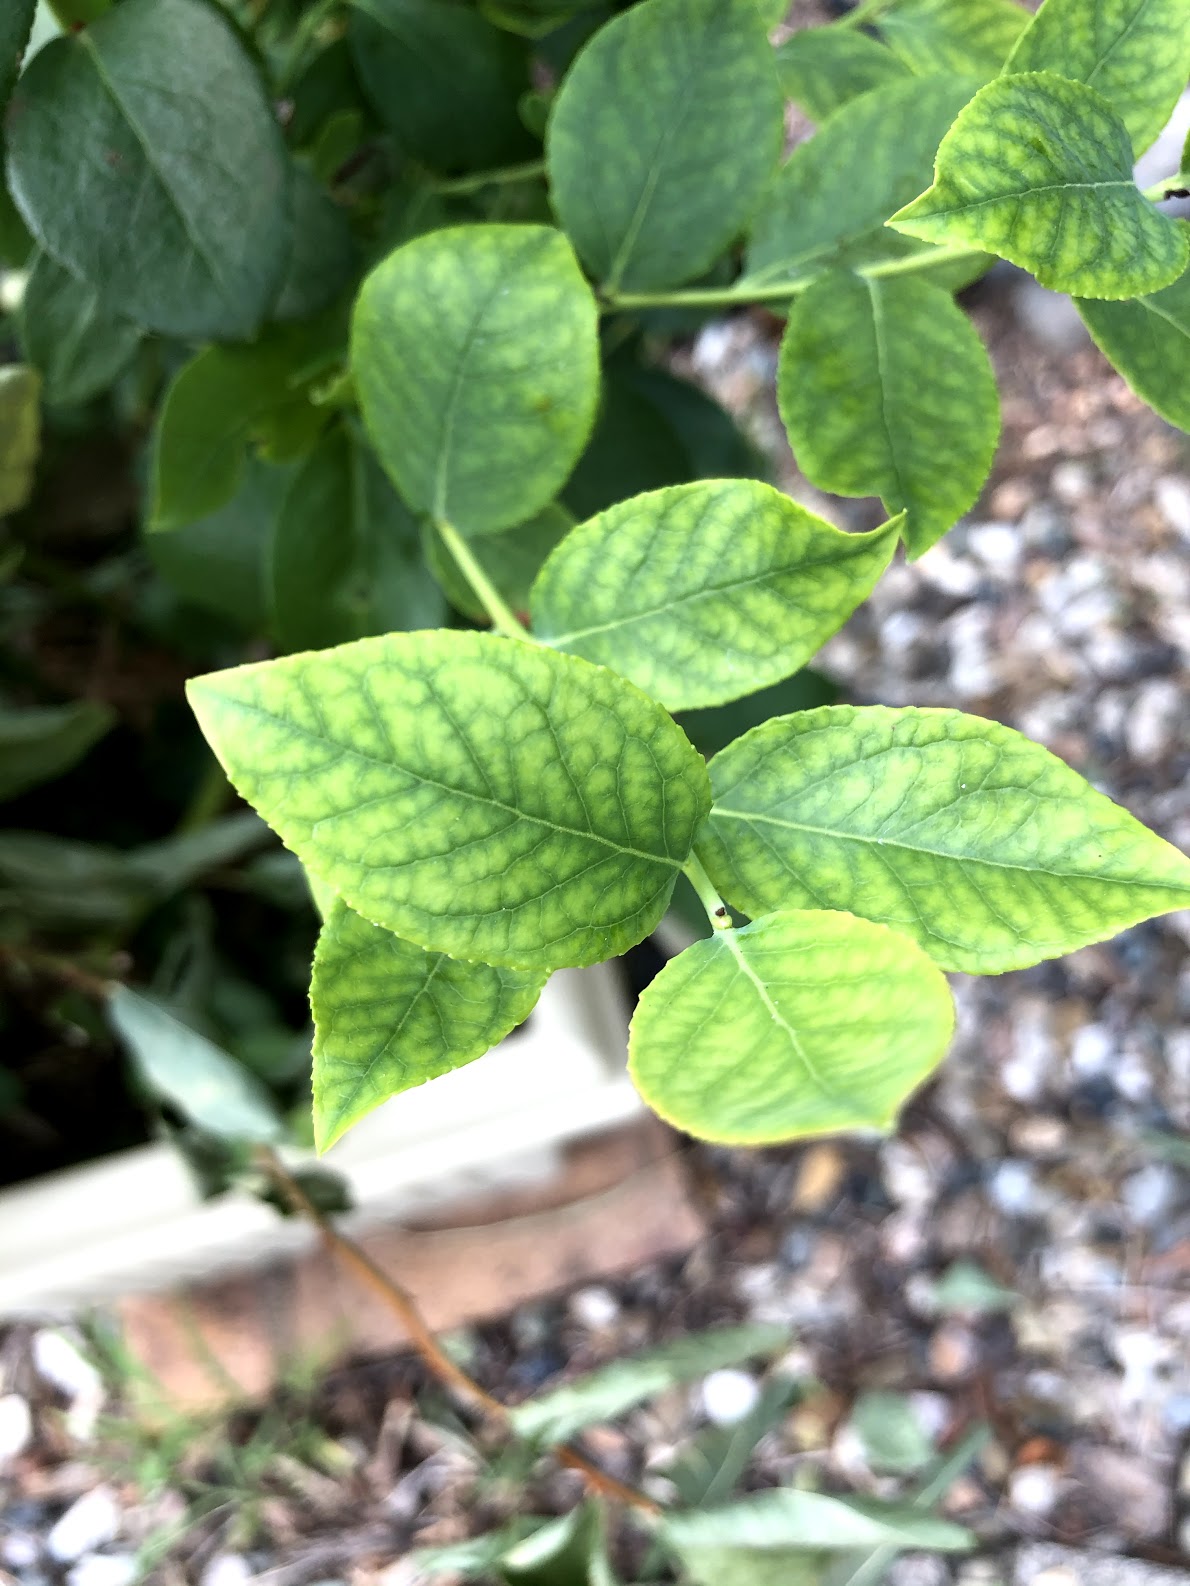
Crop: blueberry
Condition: healthy